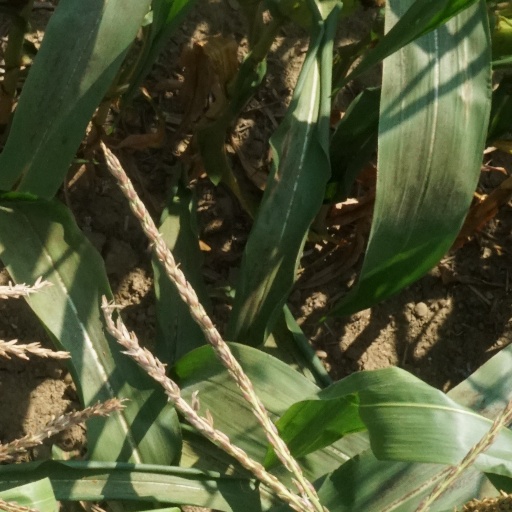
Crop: maize; corn